M809 series 5-ton 6×6 truck

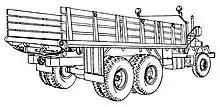
M821 Bridge transporting stake truck

The M821 Bridge transporting stake truck had a long body for carrying bridging equipment and components. They had a roller on the rear to help unloading and small winches on the side to secure cargo. The stake sides could be removed to carry oversize loads. The largest tires in the series, 14.00x20, were used with dual rear tires.